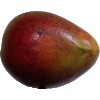
Label: Mango Red 1